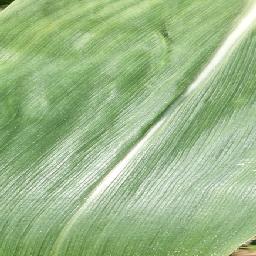
Label: Corn___healthy